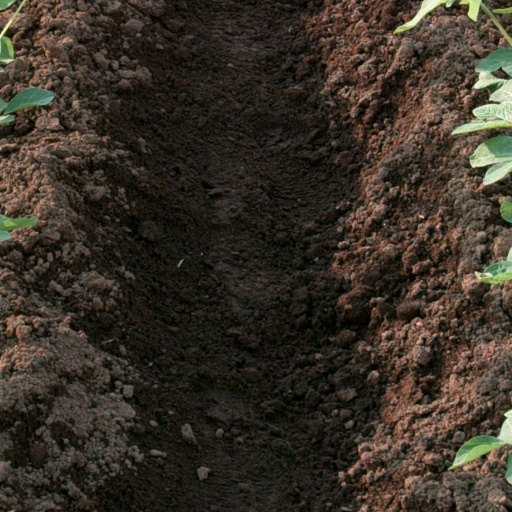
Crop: soybean